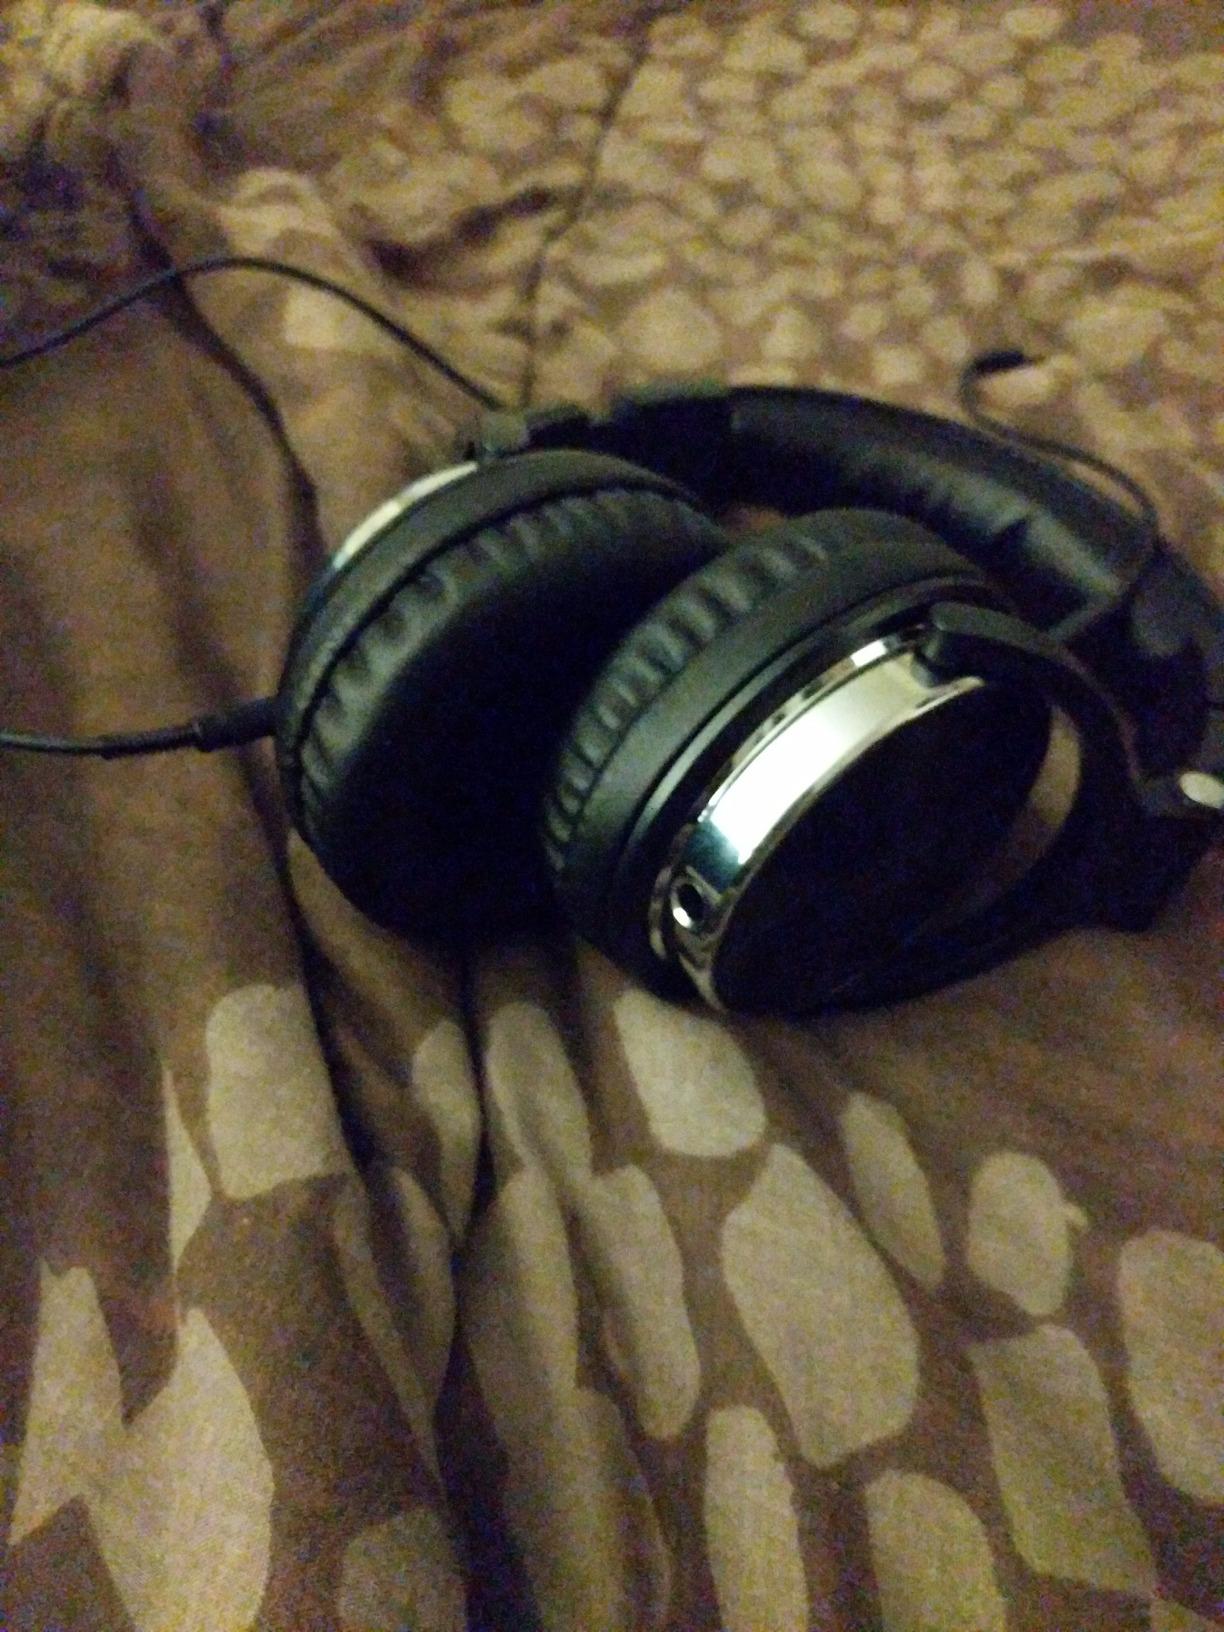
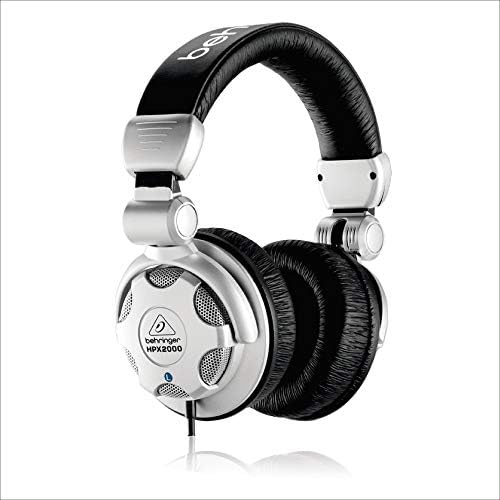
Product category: headphones
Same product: no